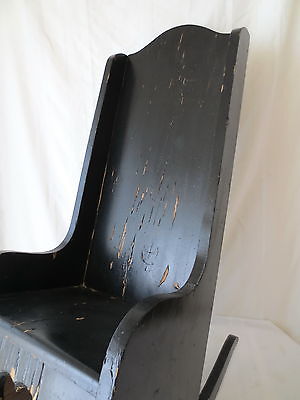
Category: chair